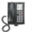
Label: telephone